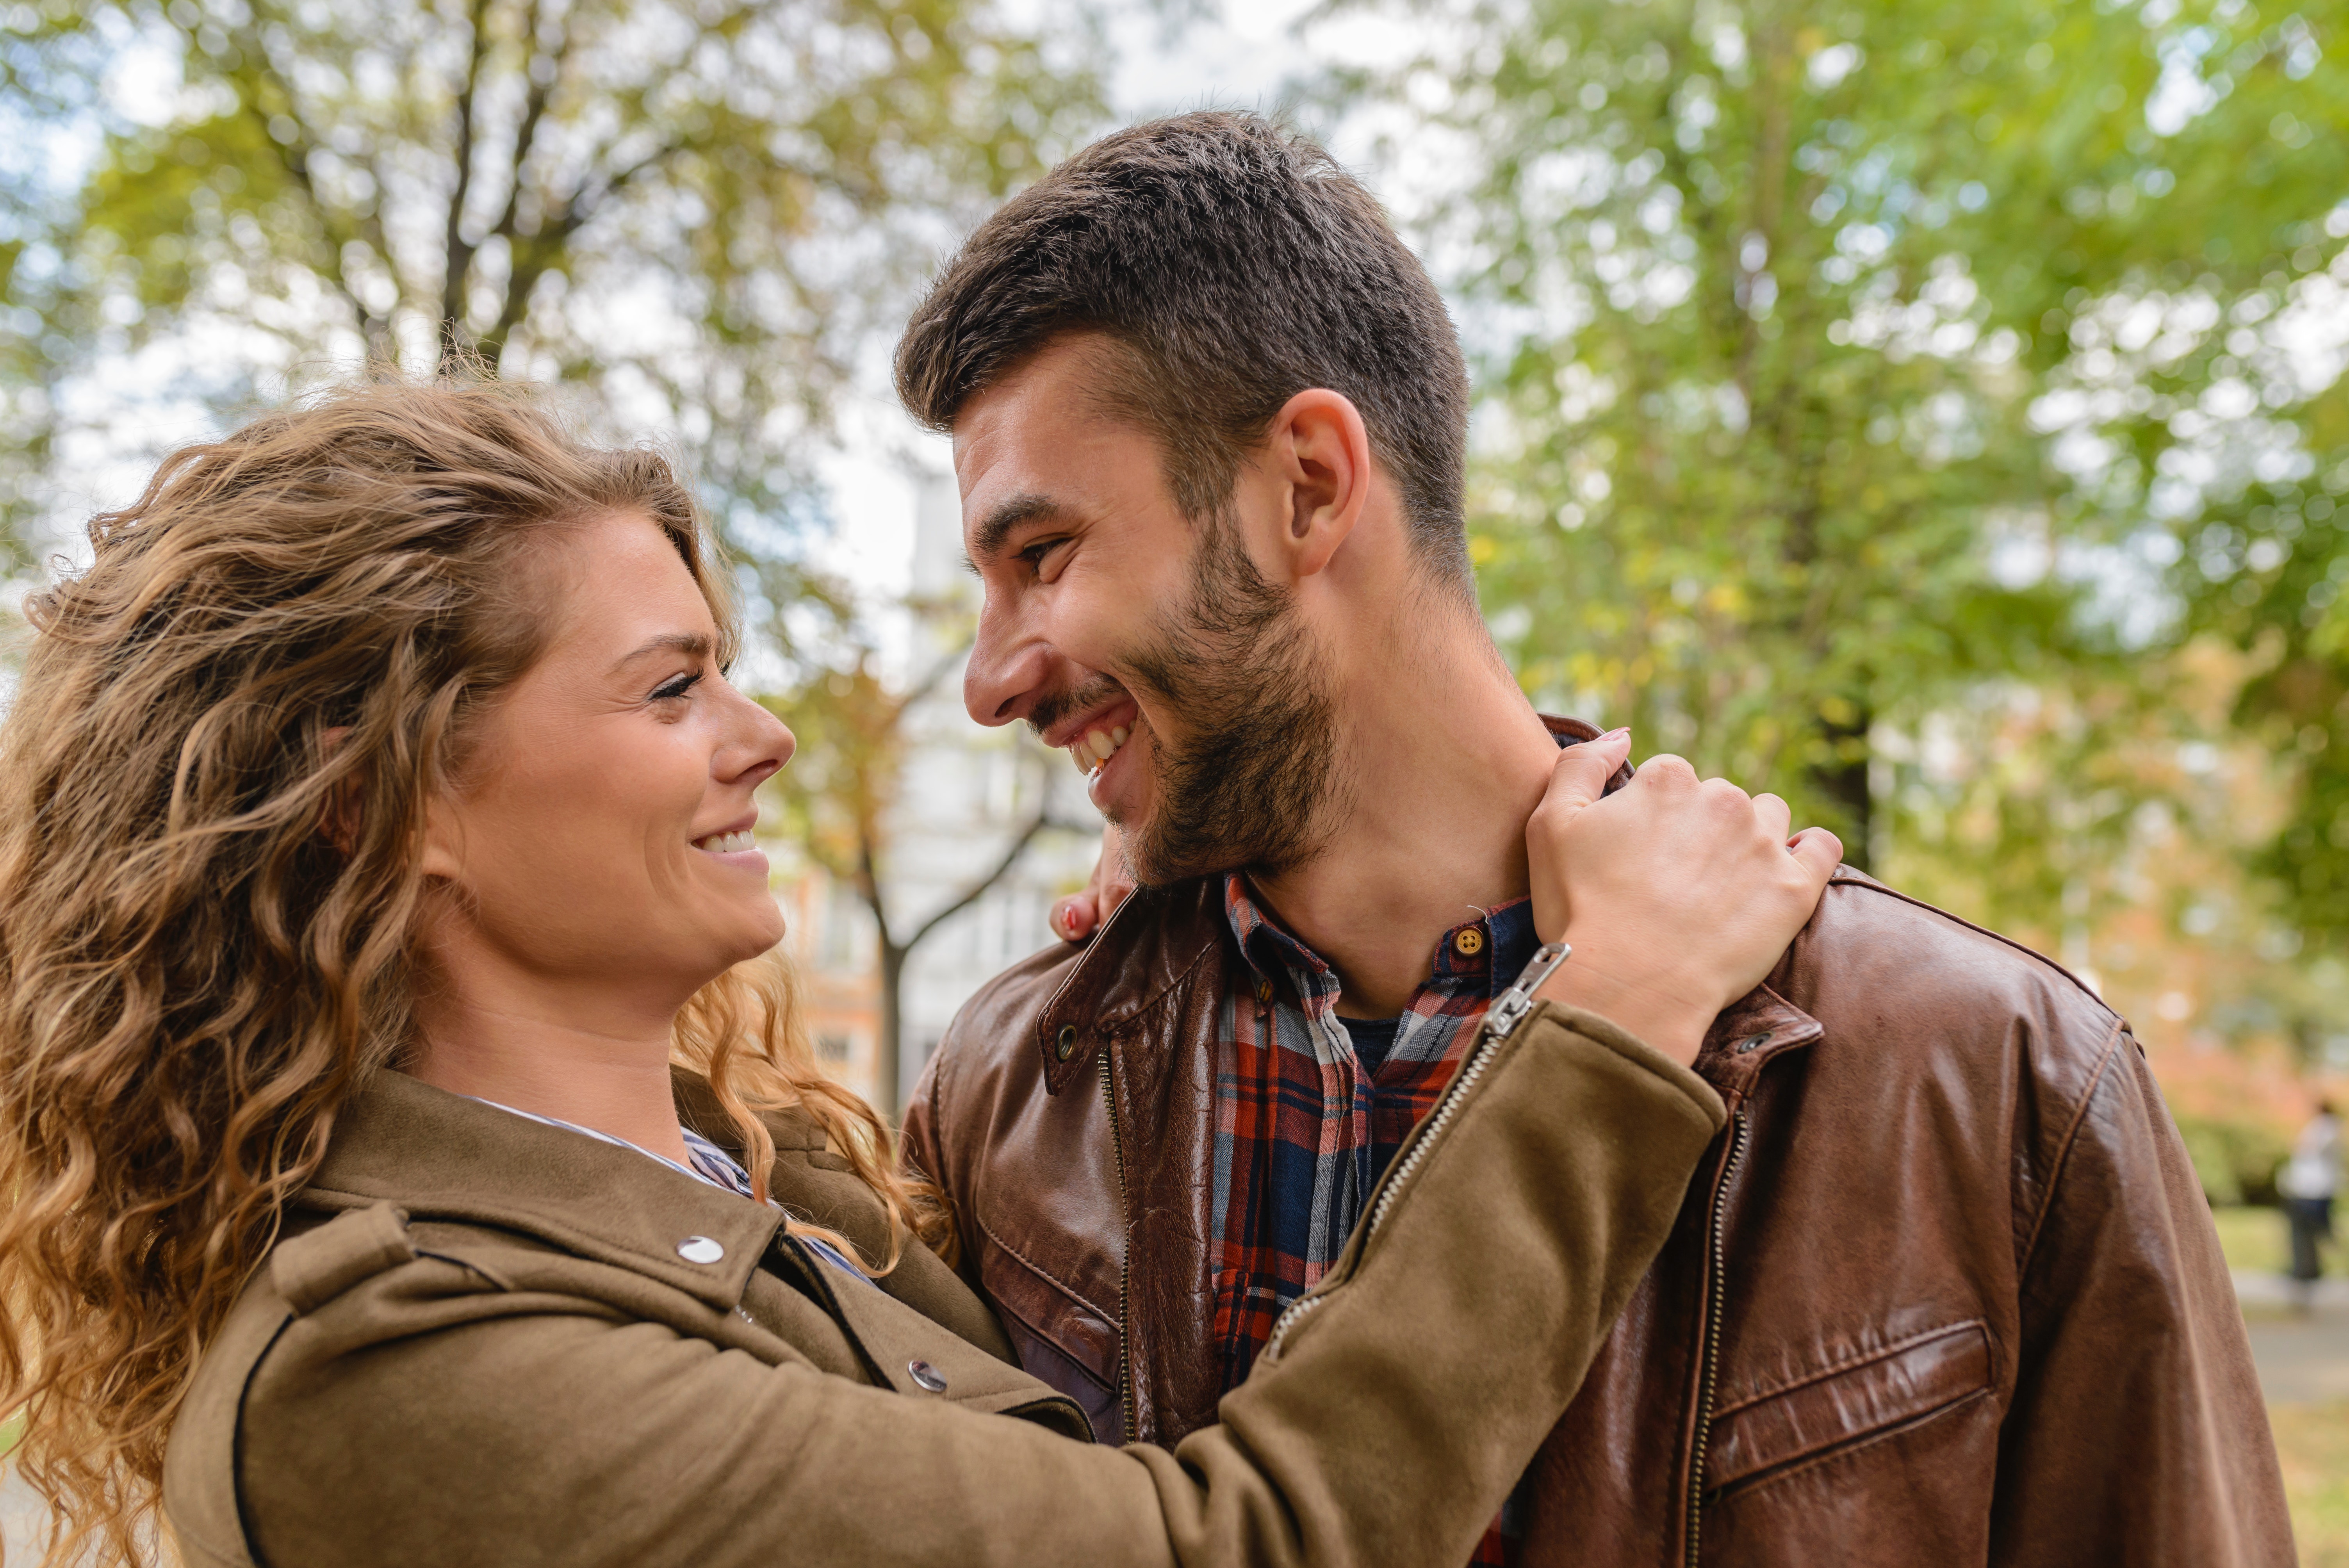
hair, facial hair, beard, hairstyle, romance, love, interaction, forehead, human, fun, photography, textile, gesture, jacket, happy, kiss, long hair, leather